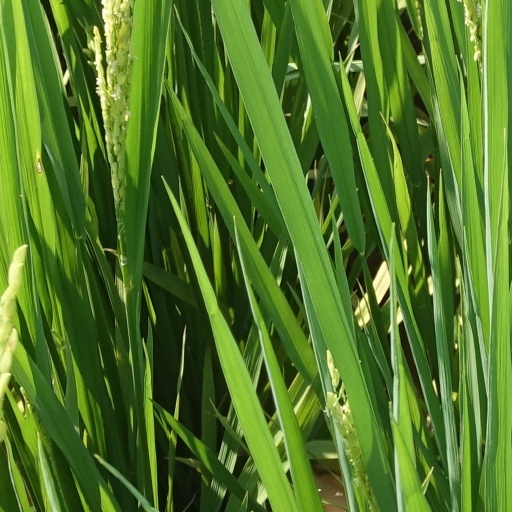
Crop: rice